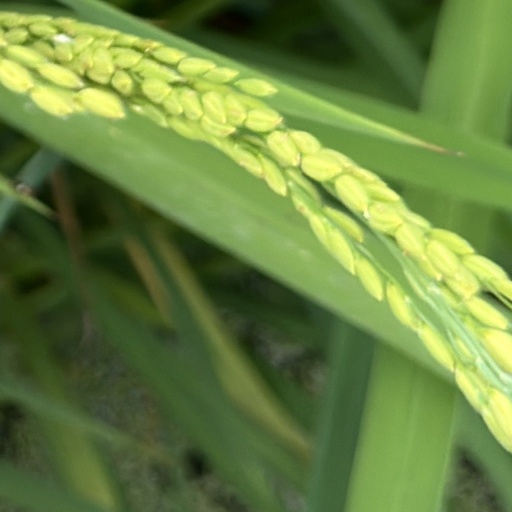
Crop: rice